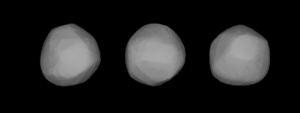
(24) Thémis est un gros astéroïde de la ceinture principale, découvert par Annibale De Gasparis le 5 avril 1853. C'est le plus grand astéroïde de la famille de Thémis. Il s'agit d'un rocher d'environ 200 kilomètres de long situé à près de 500 millions de kilomètres de la Terre.